Strawberry Switchblade

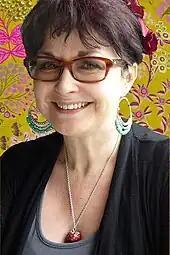
Jill Bryson in 2012

Following the release of their eponymous album in April, in May 1985 they released a further single, the ballad "Who Knows What Love Is", one of two tracks on the album produced by Phil Thornalley of The Cure.